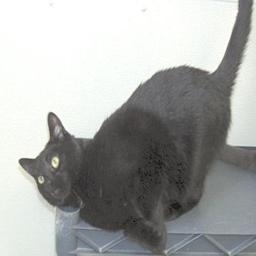
Animal: cats